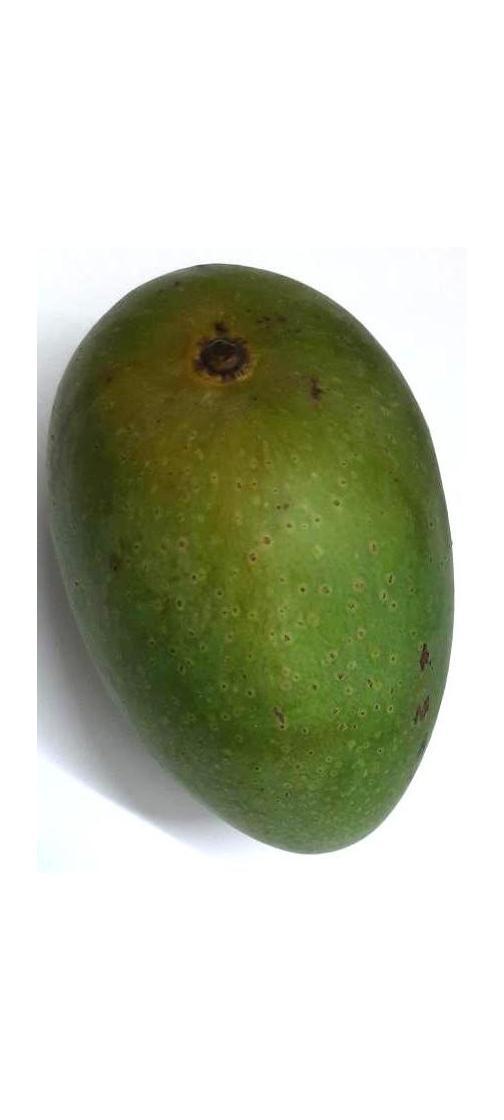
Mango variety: Ashshina Zhinuk